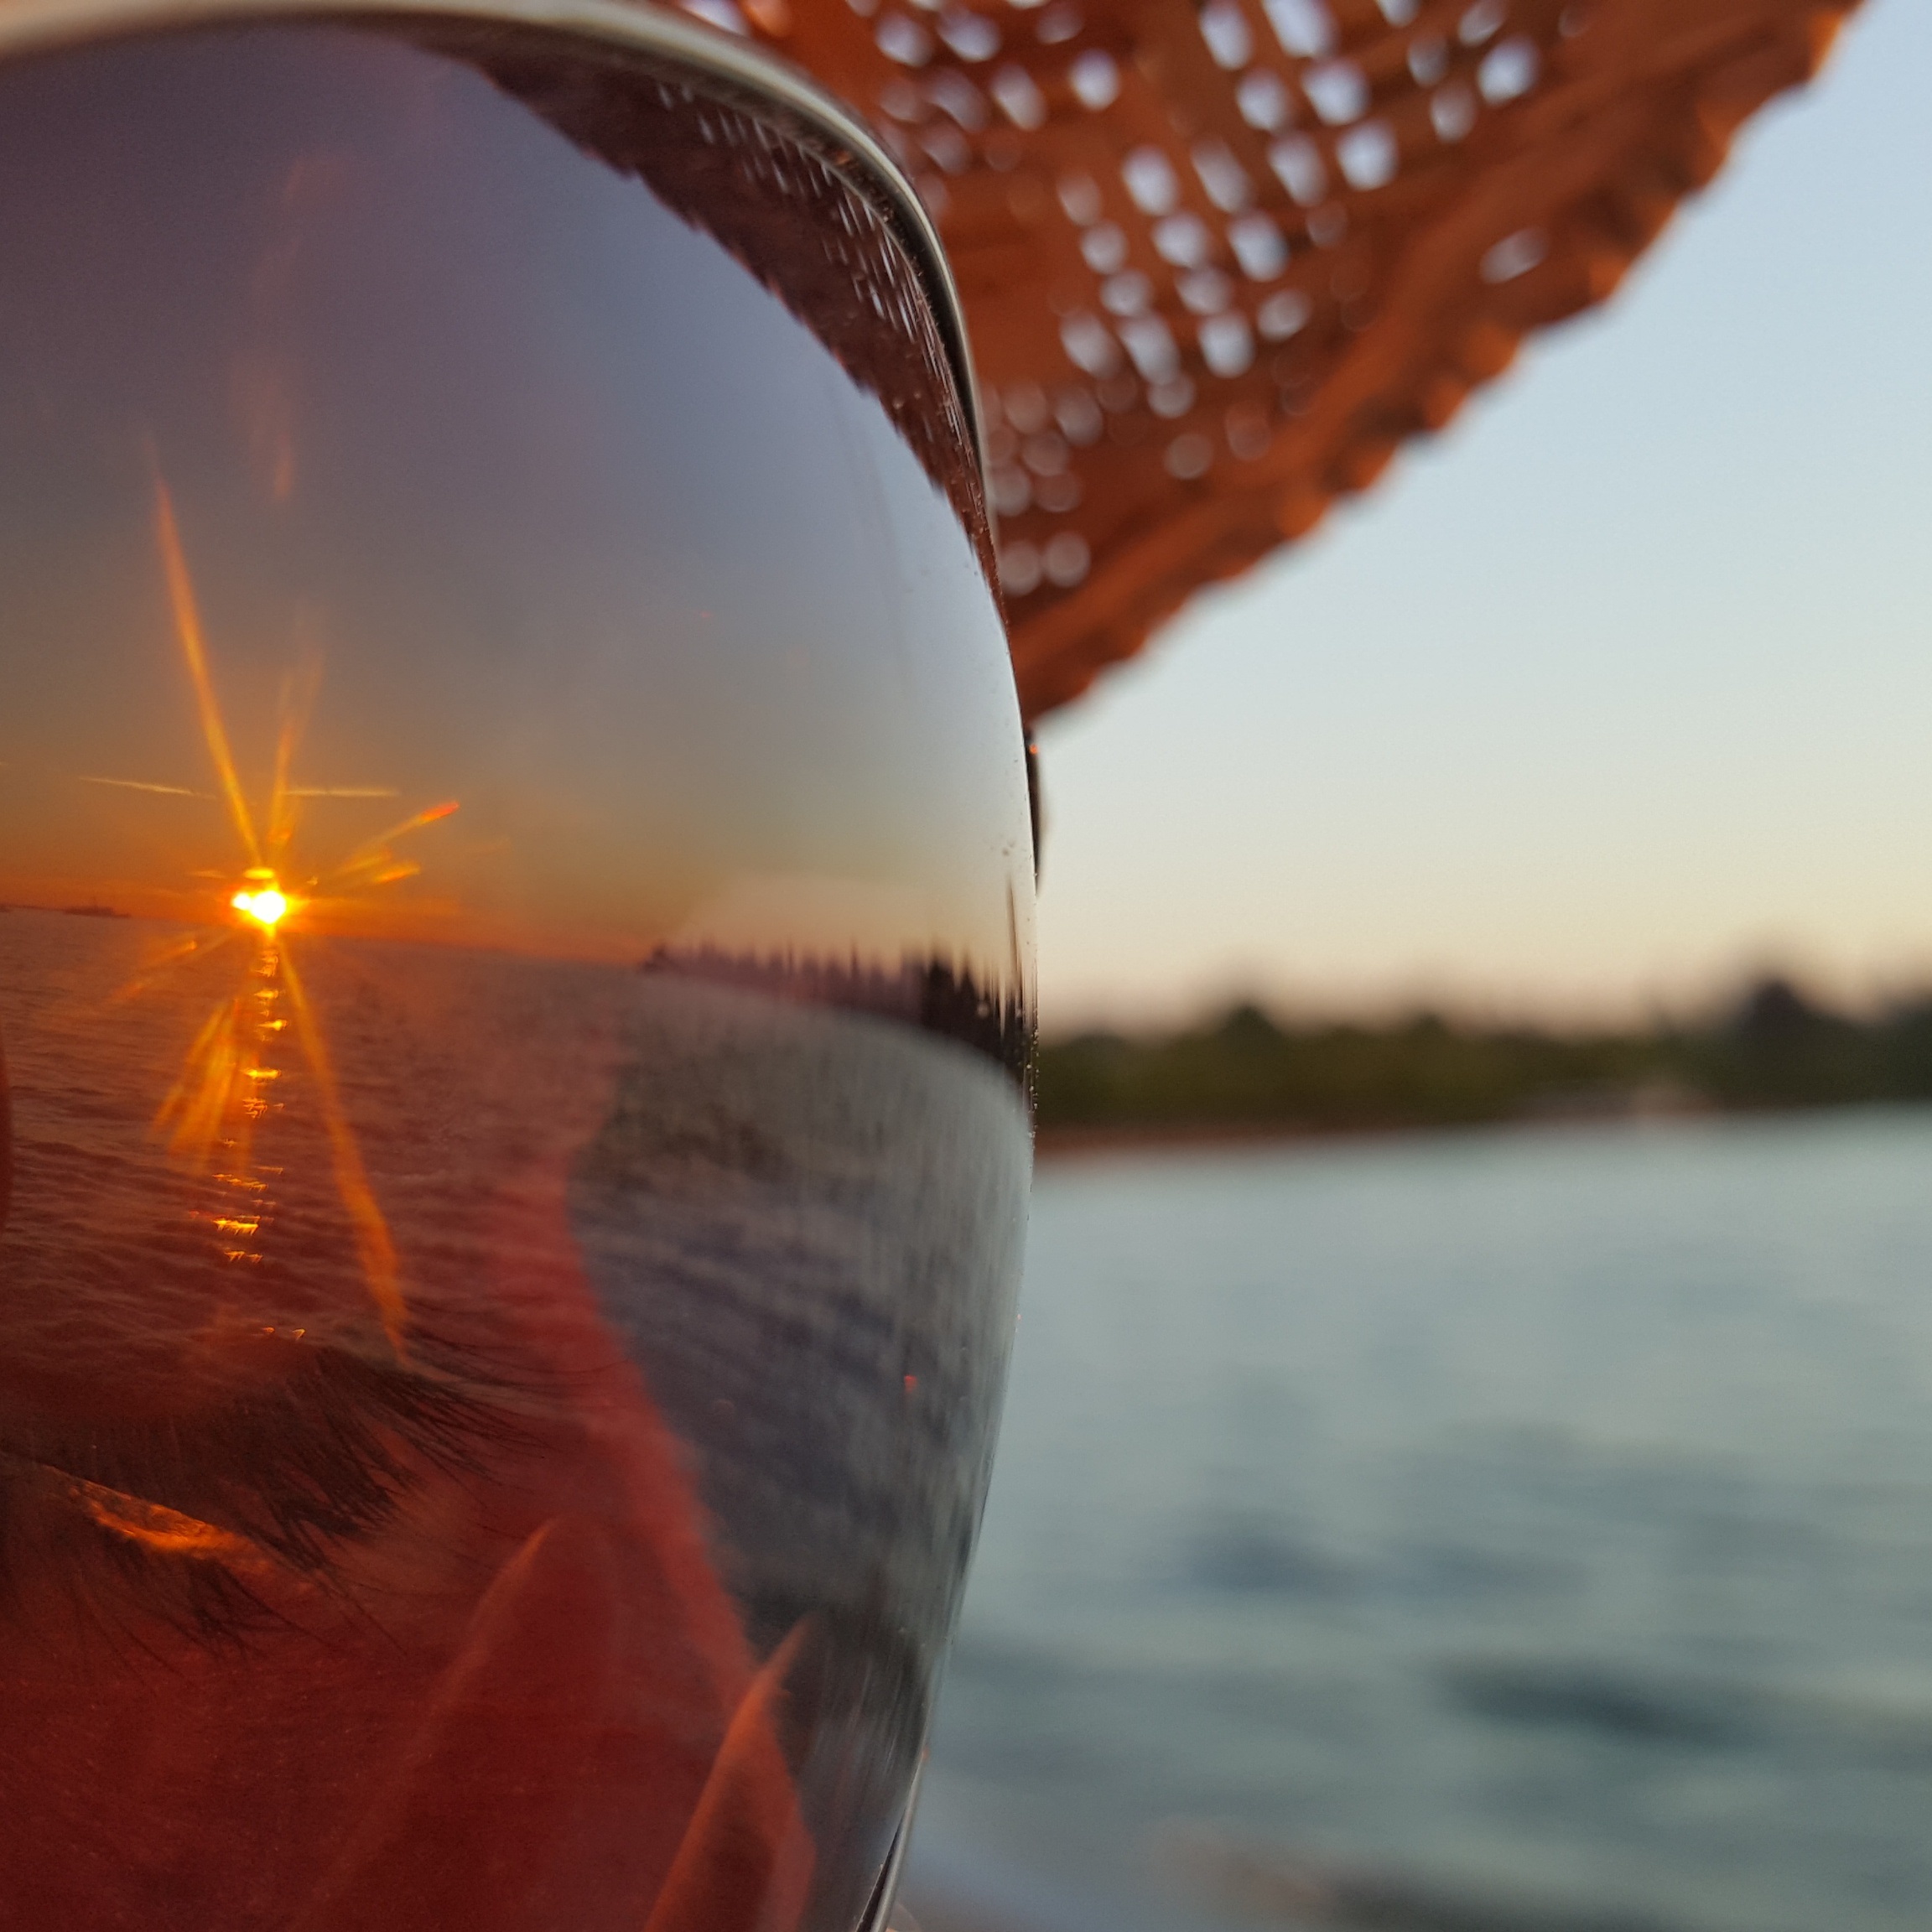
sea, water, ocean, horizon, light, cloud, sky, sun, sunrise, sunset, sunlight, morning, wave, dawn, summer, dusk, ice, evening, reflection, color, sunglasses, setting sun